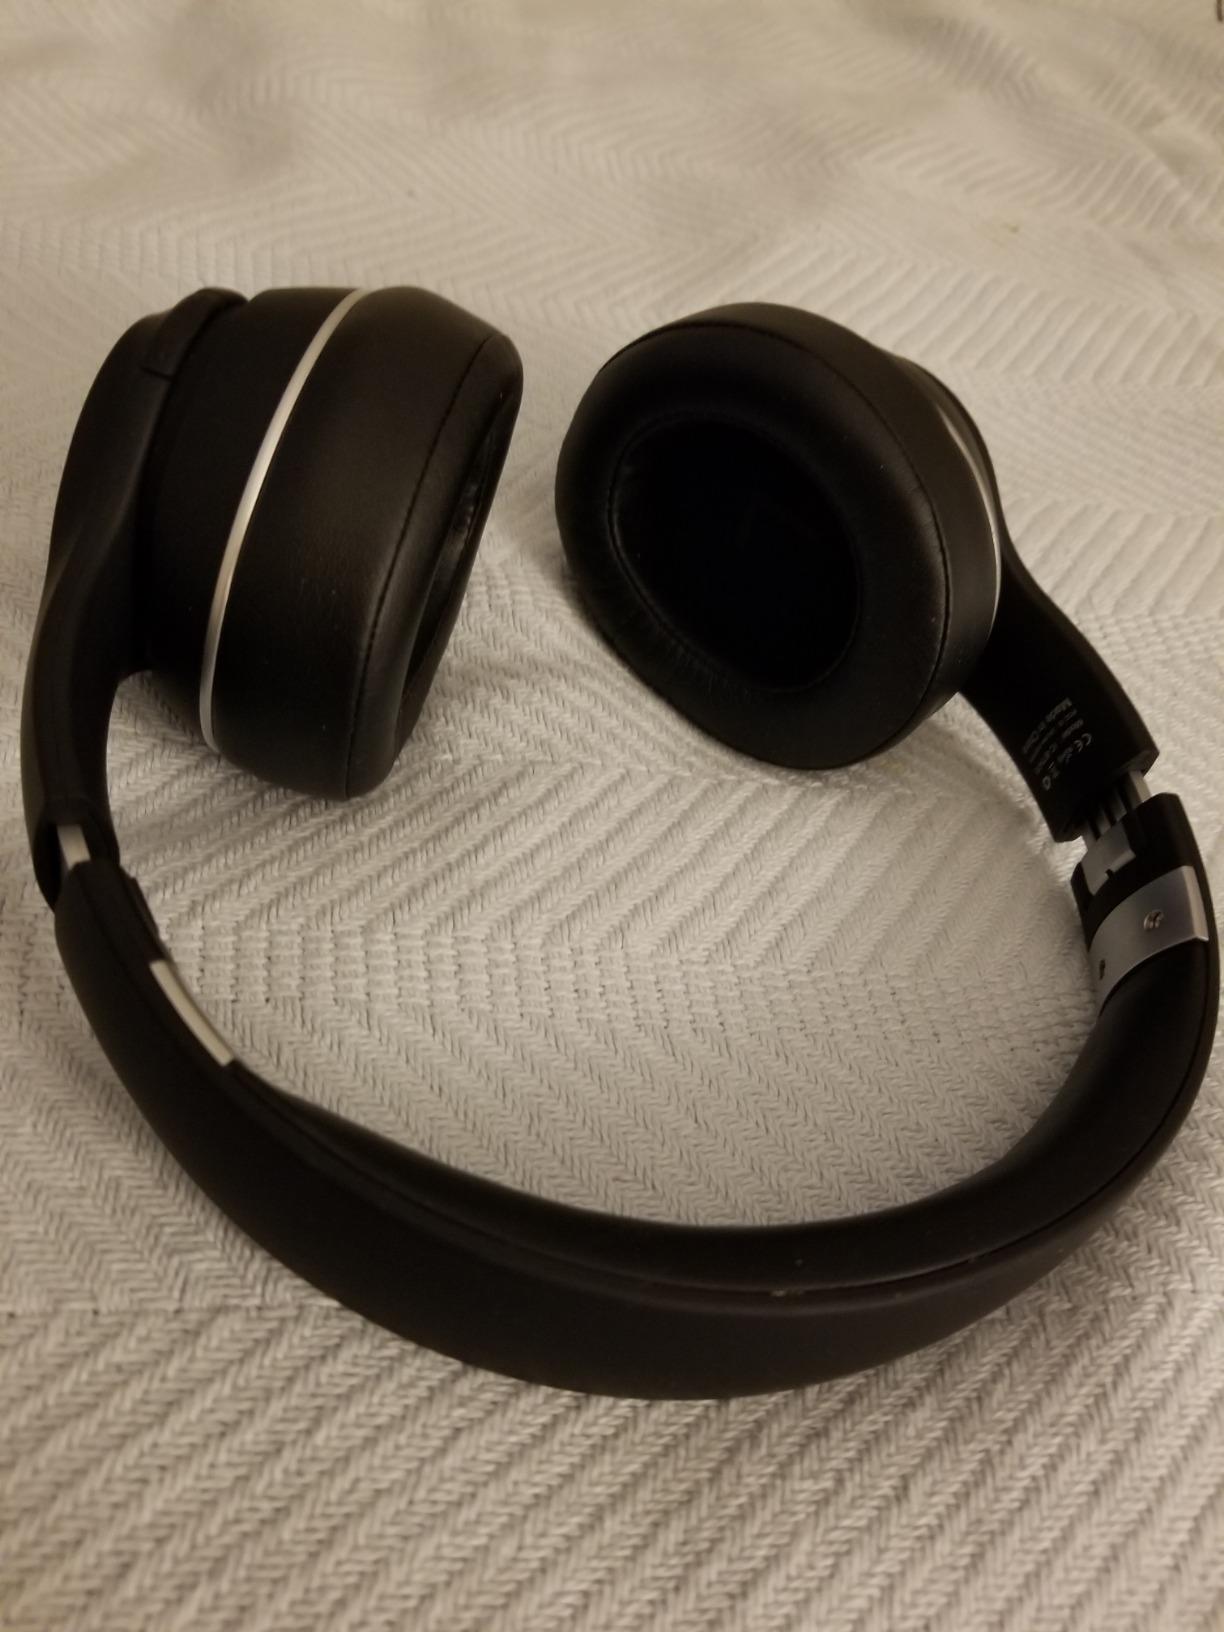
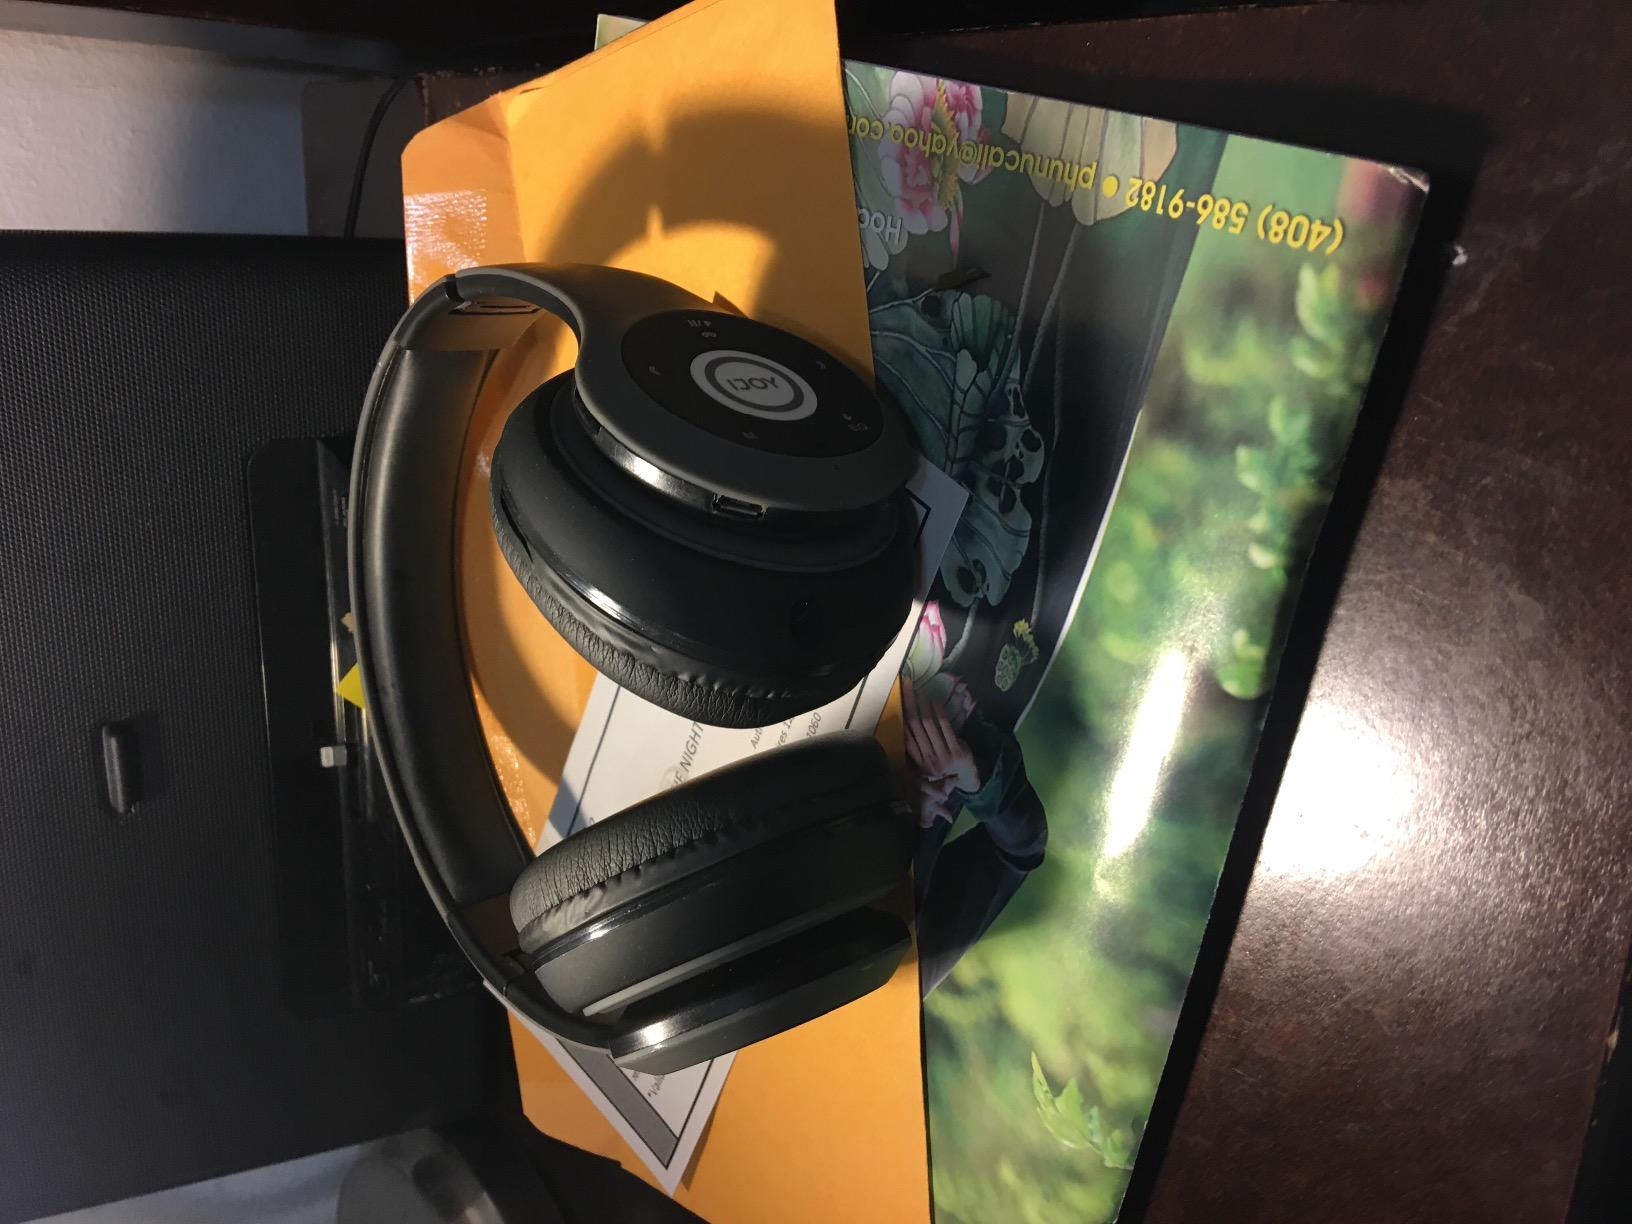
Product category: headphones
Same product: no